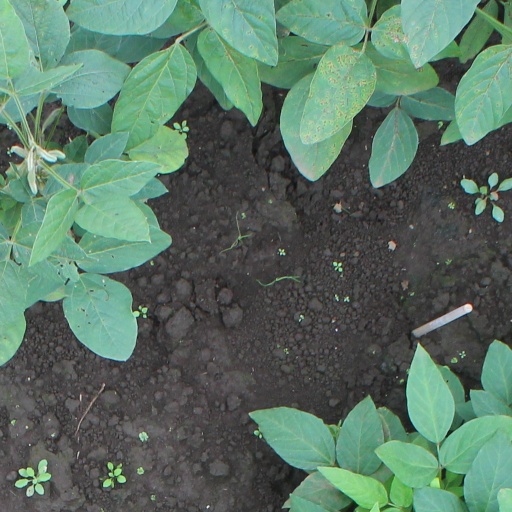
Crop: soybean